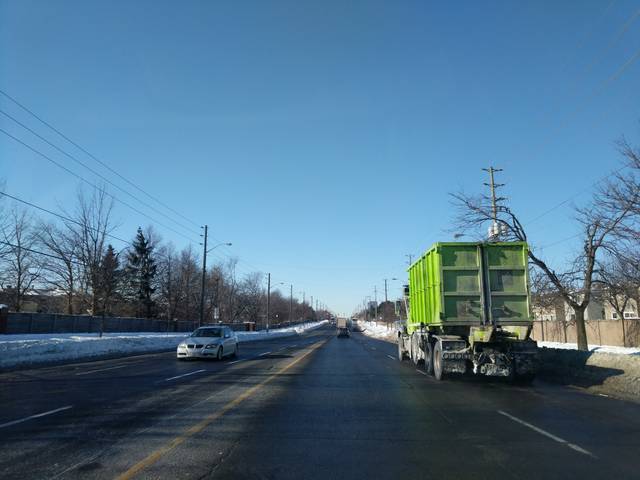
Region: Canada
Coordinates: 43.831, -79.277